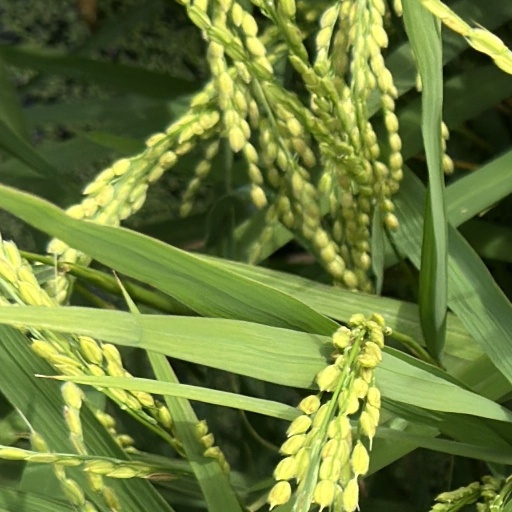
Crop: rice